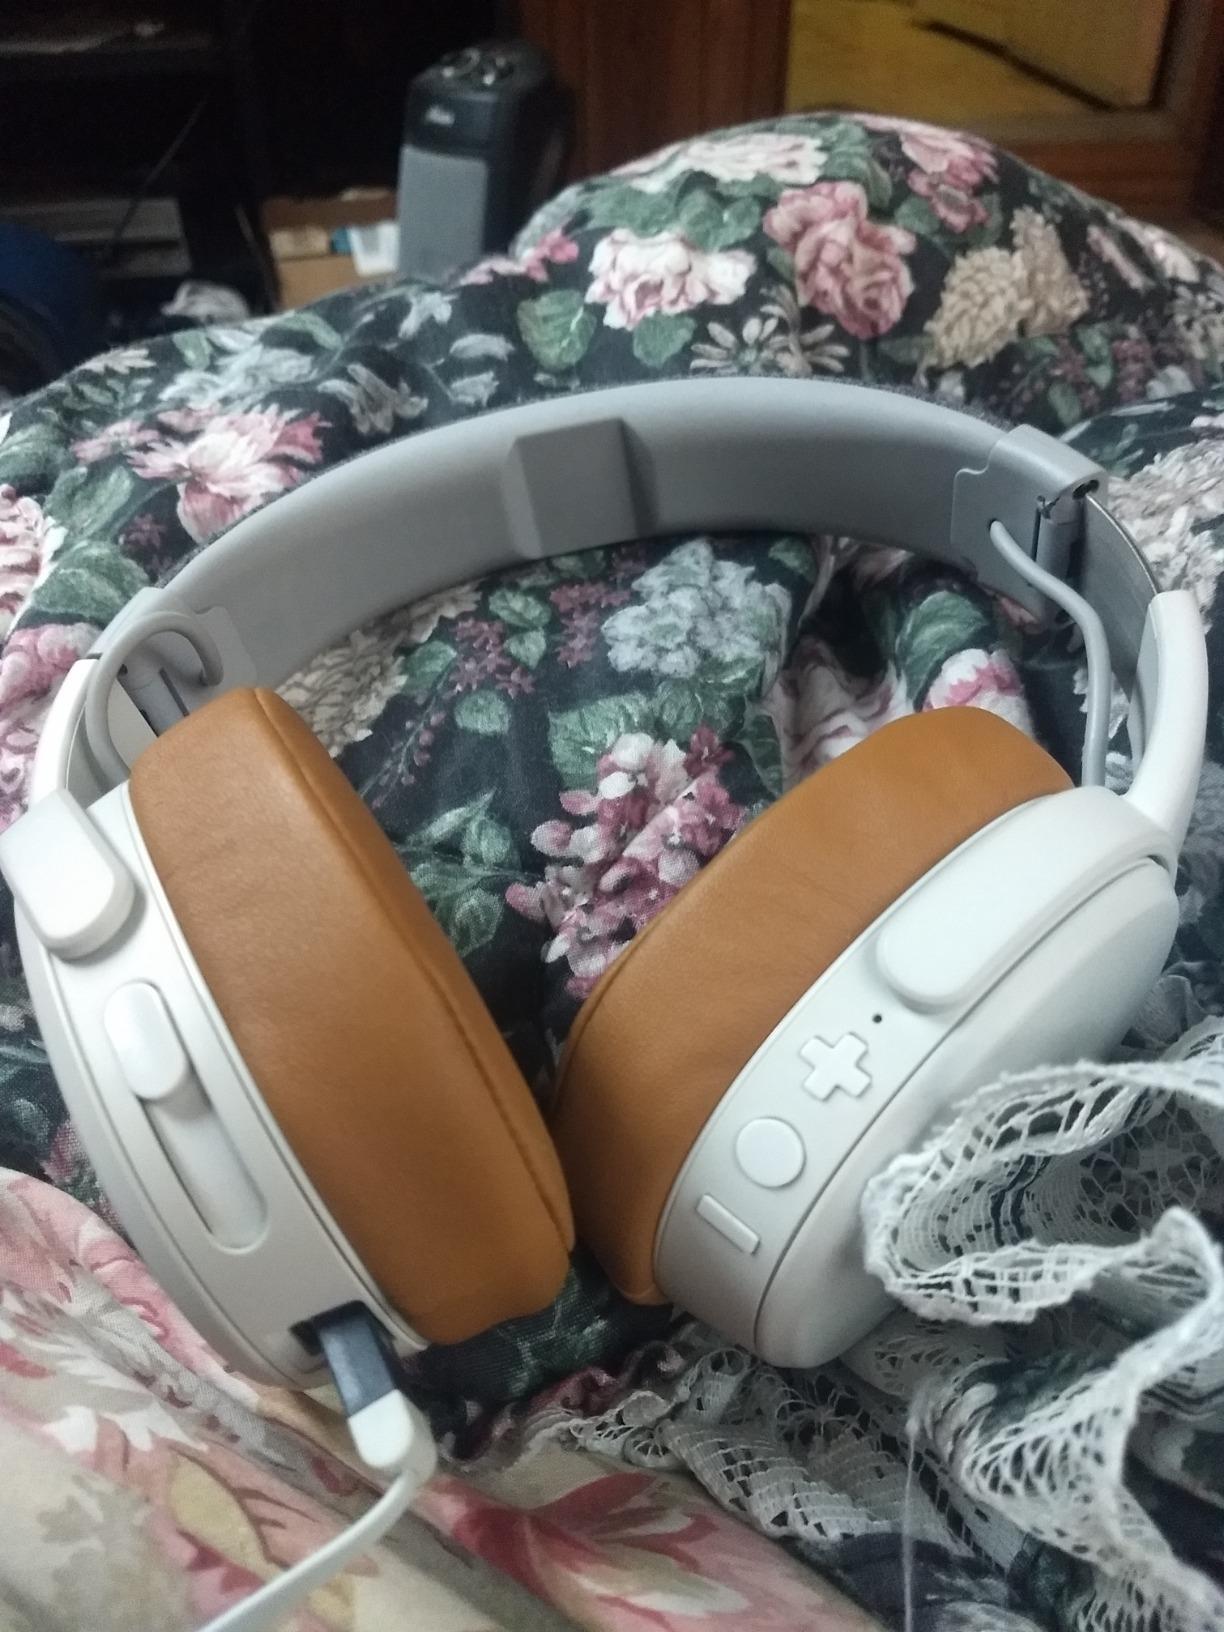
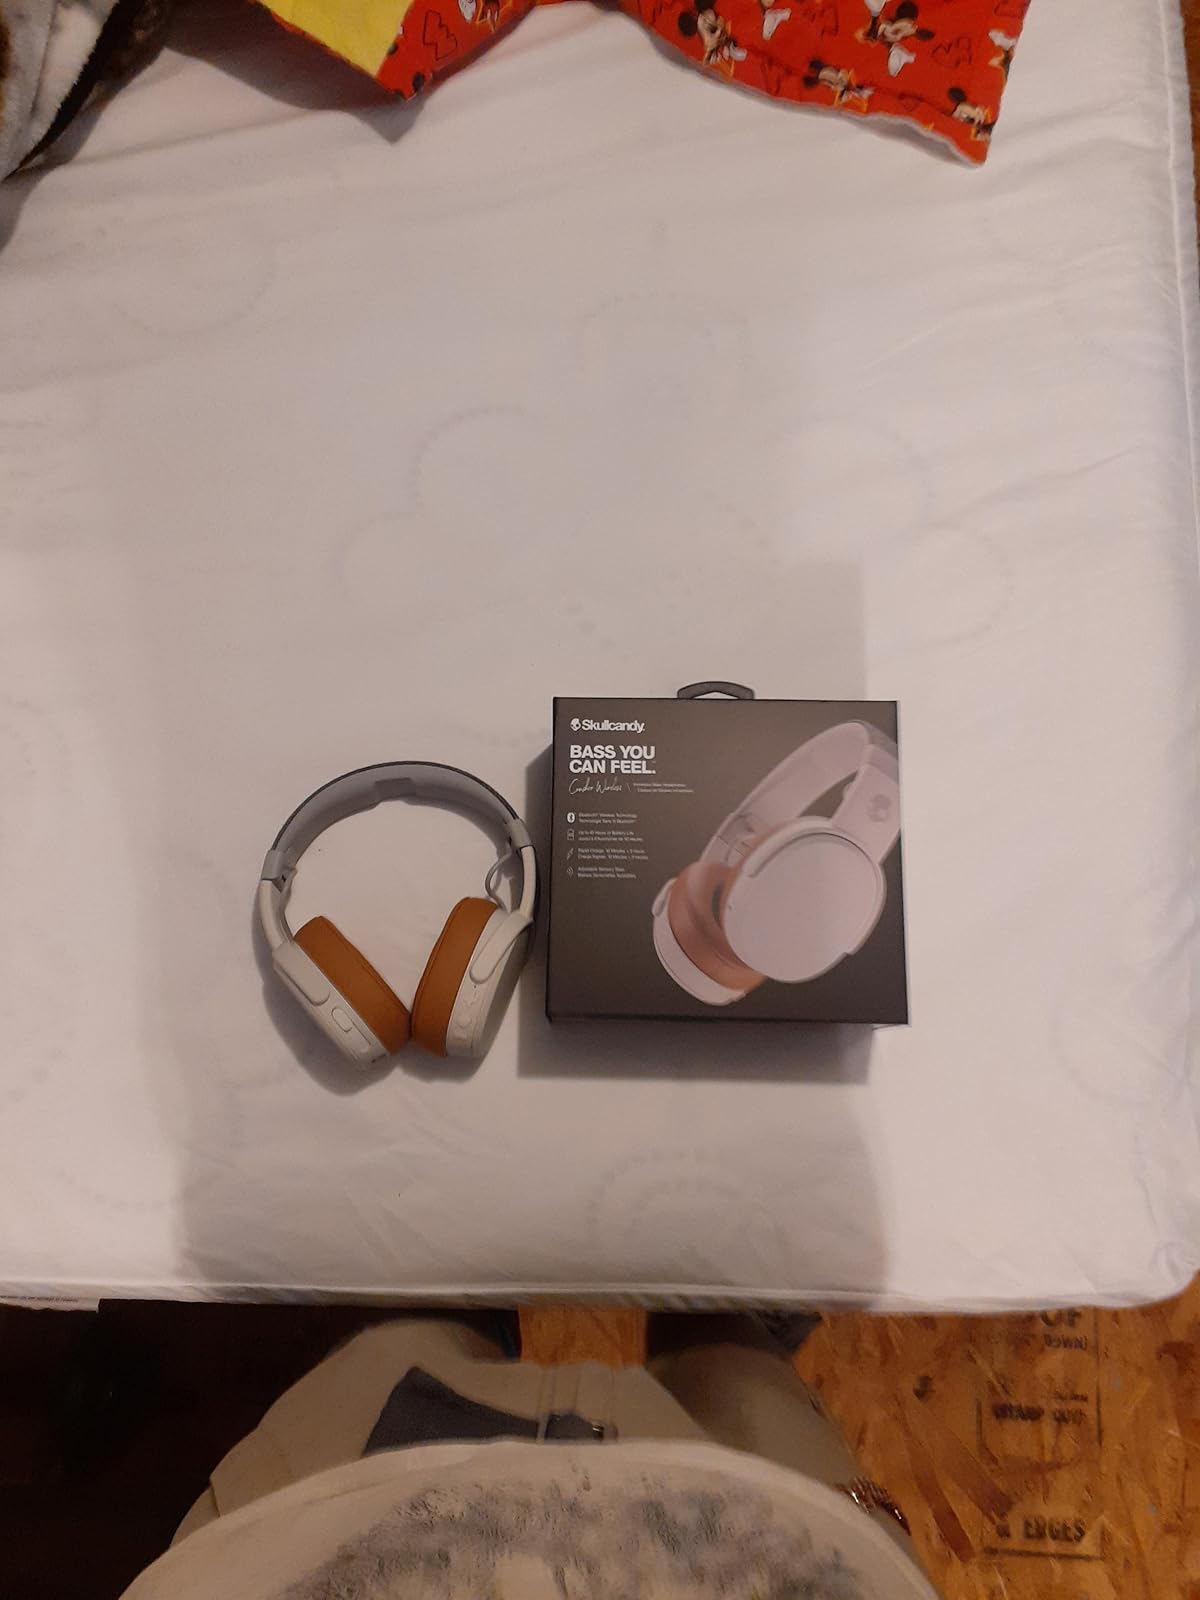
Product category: headphones
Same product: yes